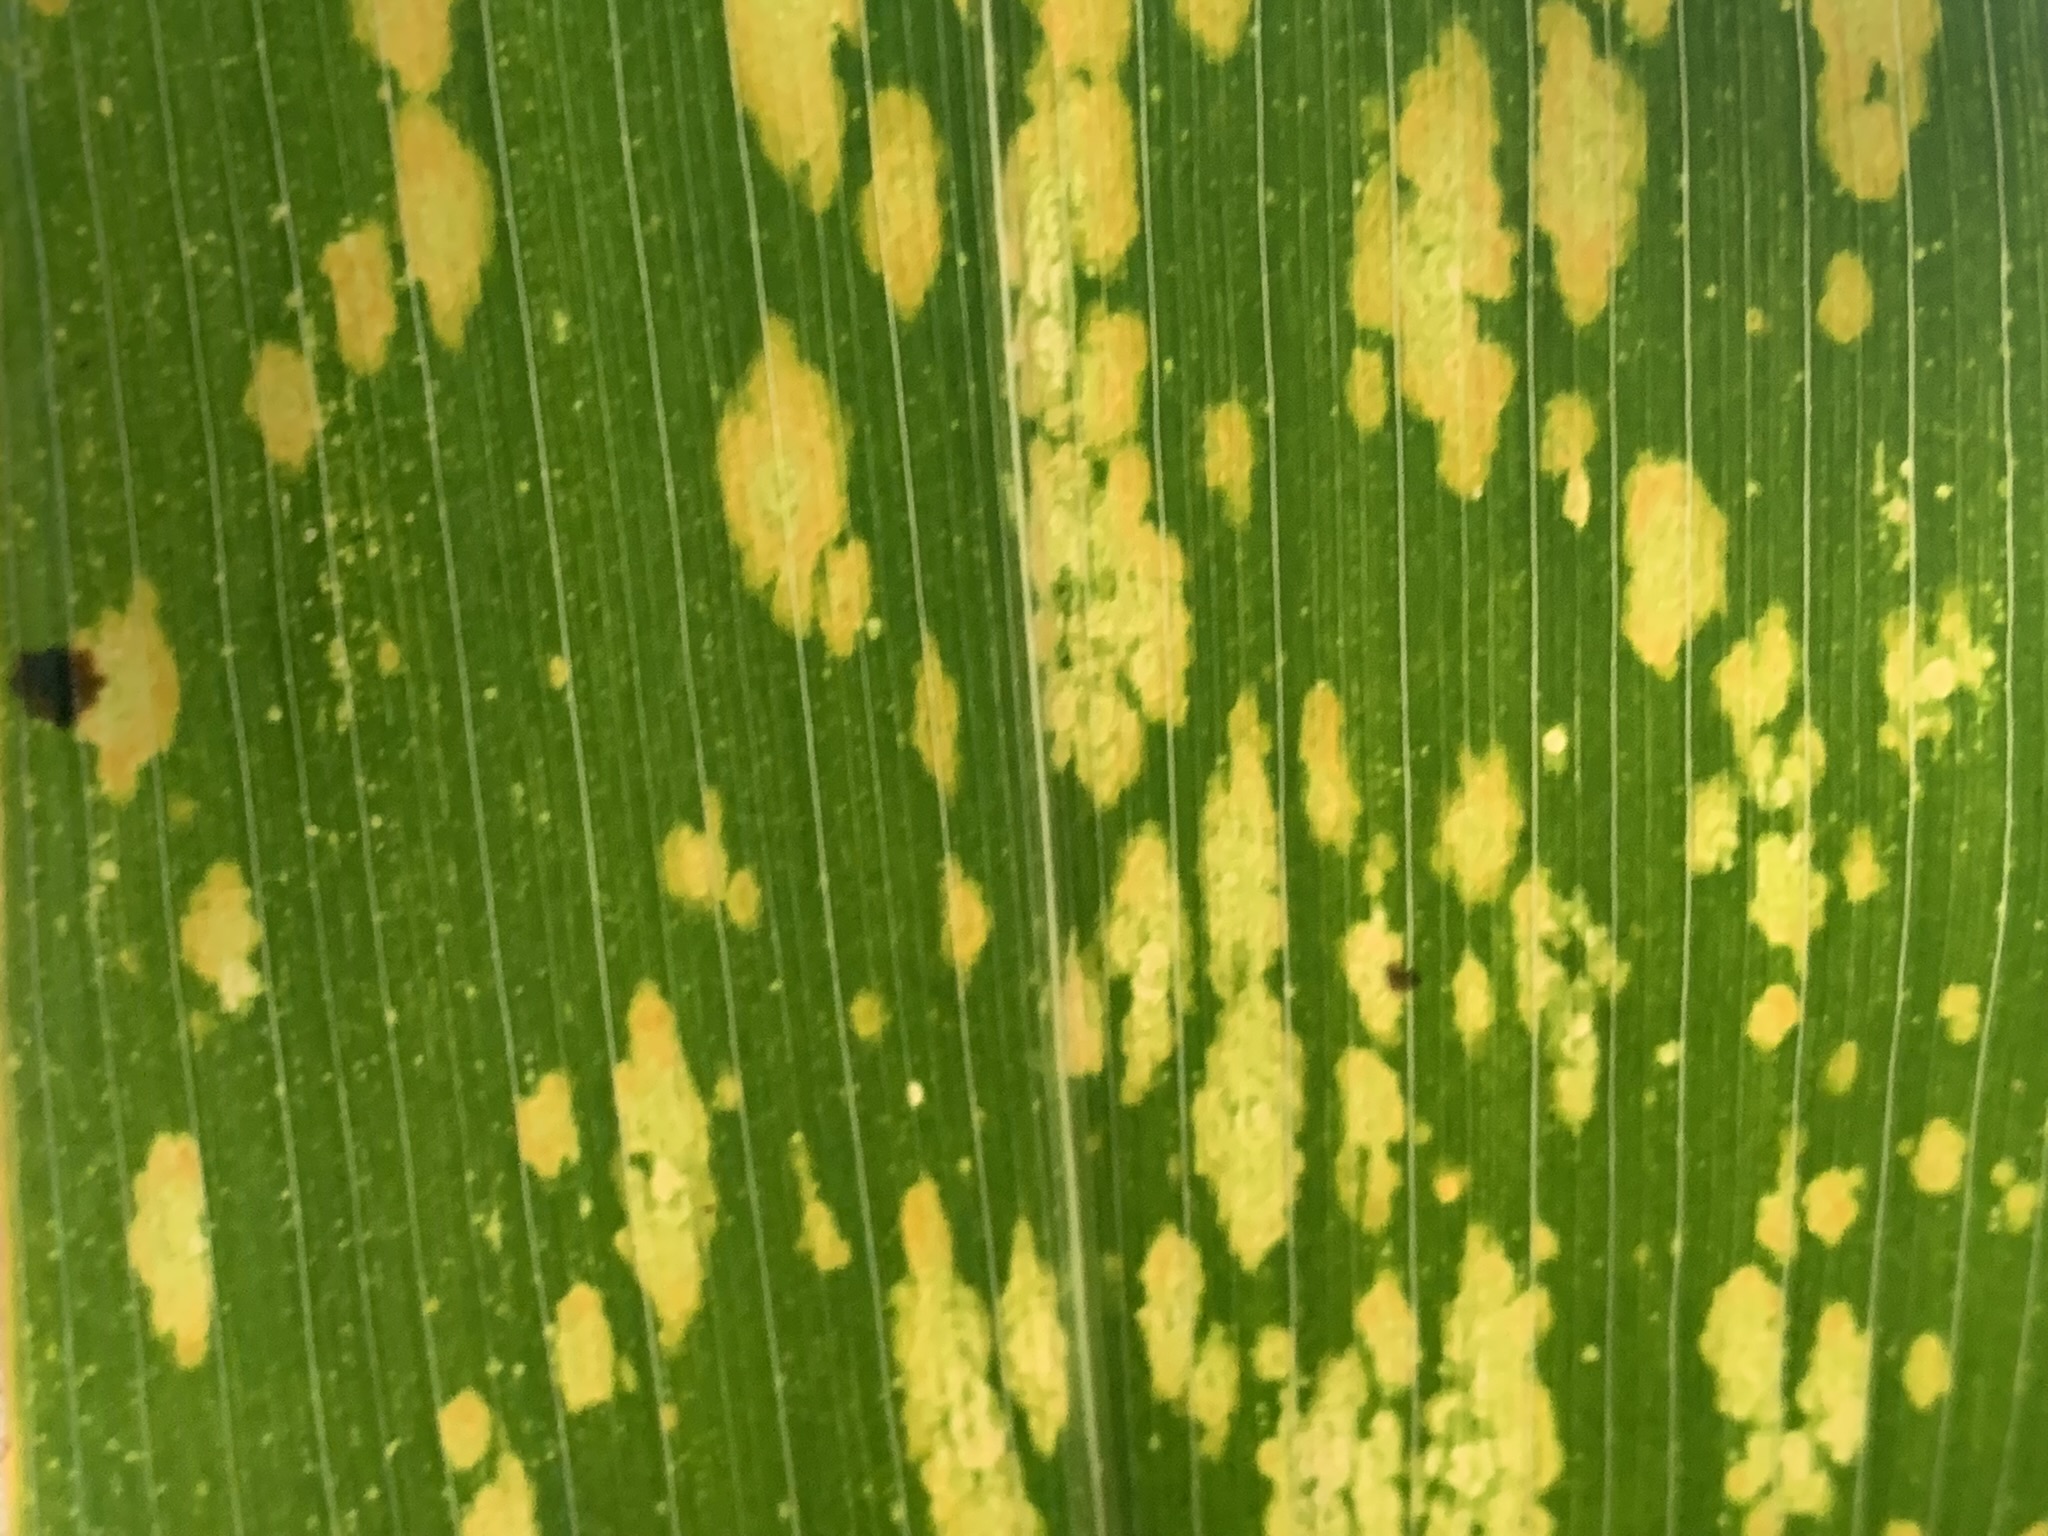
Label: MLN